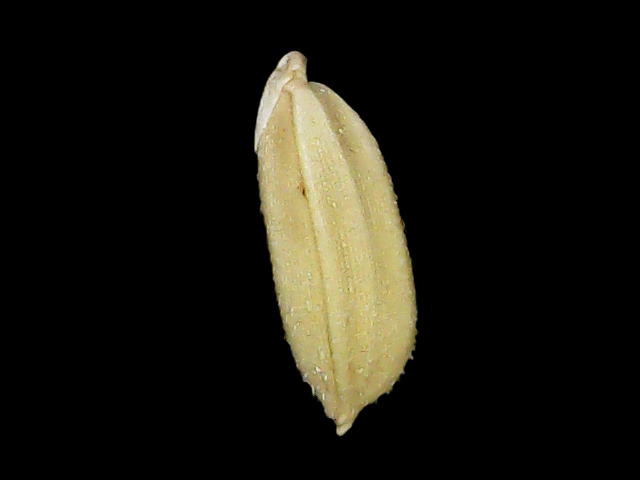
Rice variety: Bd30